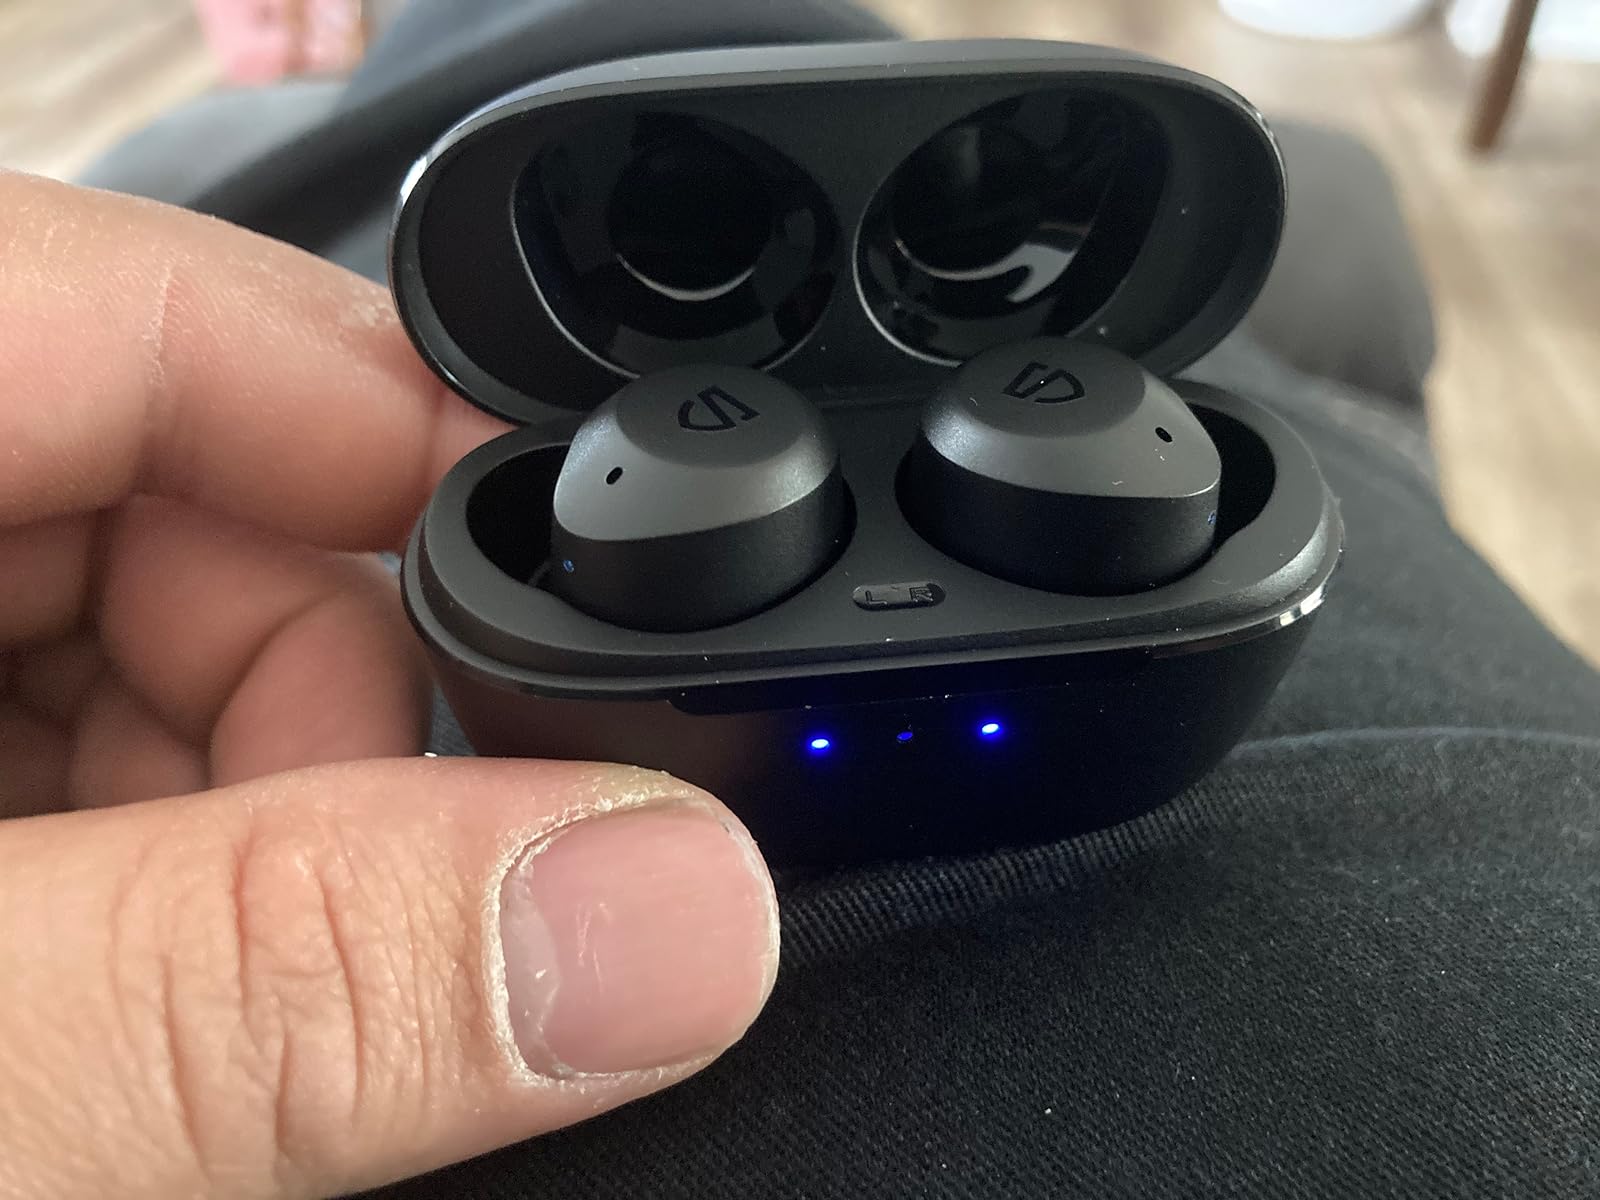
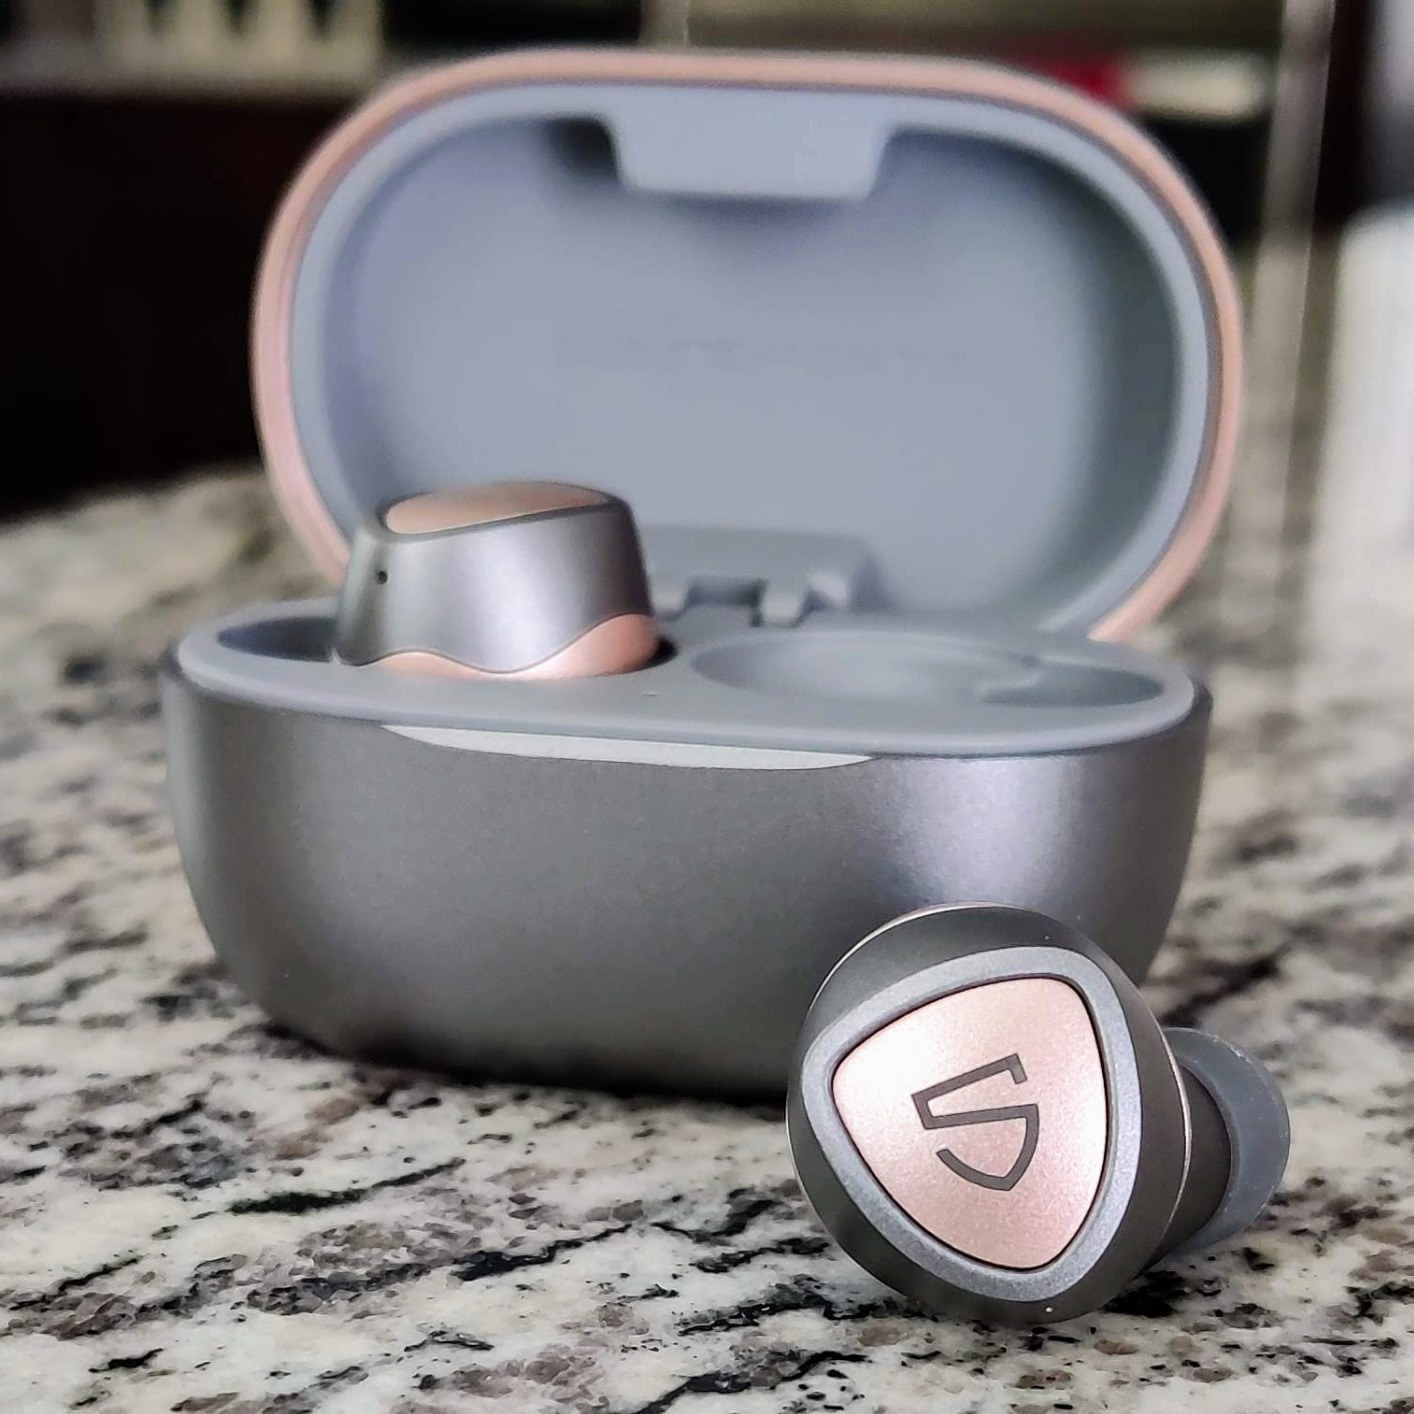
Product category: earbuds
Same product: no